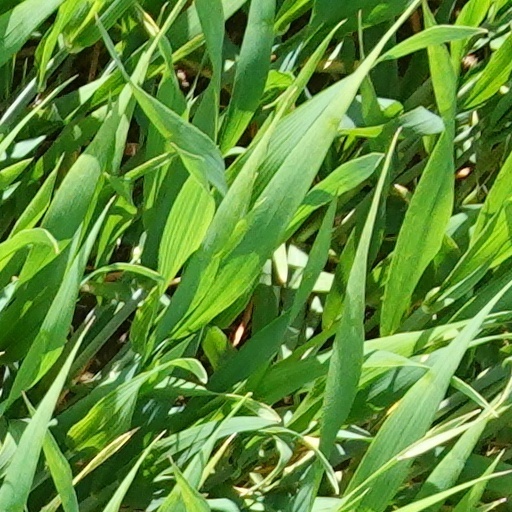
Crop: wheat